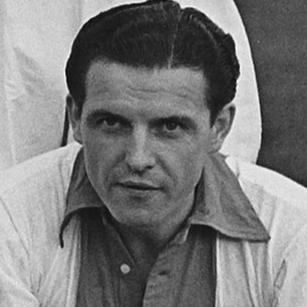
Age: 33